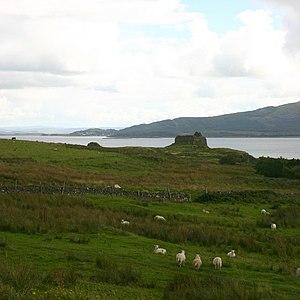
Le Morvern, en écossais A' Mhorbhairn, en français « Trou de mer », est une péninsule du Royaume-Uni située dans l'Ouest de l'Écosse, au sud-ouest de Lochaber. Son point culminant est le Creach Bheinn avec 850 mètres d'altitude, sa superficie est de 650 km² pour une population d'environ 320 habitants.
Le château d'Ardtornish se trouve dans la péninsule de Morvern, sur la côte ouest de l'Écosse. Il se dresse sur un promontoire surplombant la mer, qui s'étend dans le sud vers le Sound of Mull, environ deux kilomètres au sud-est du village de Lochaline, dans la zone administrative de Highland. Le château fut l'un des principaux sièges des chefs du Clan Donald du début du XIVᵉ siècle à la fin du 15ᵉ.